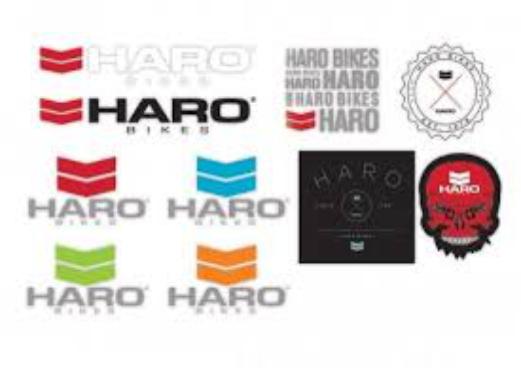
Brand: haro bikes
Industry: Transportation